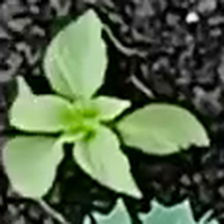
Weed species: Lamber_Quarter_plant(Chenopodium )